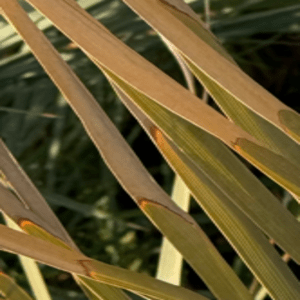
Label: Potassium Deficiency